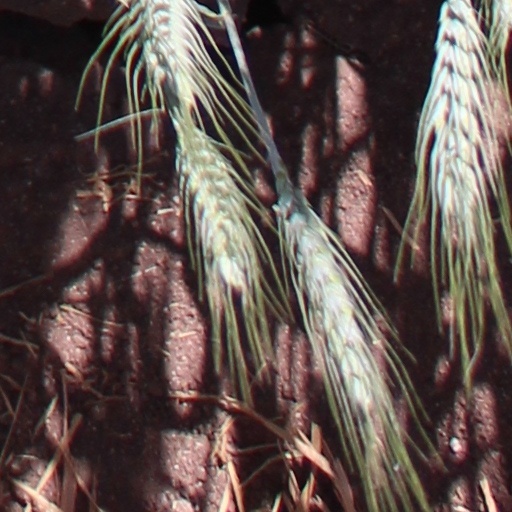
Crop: wheat